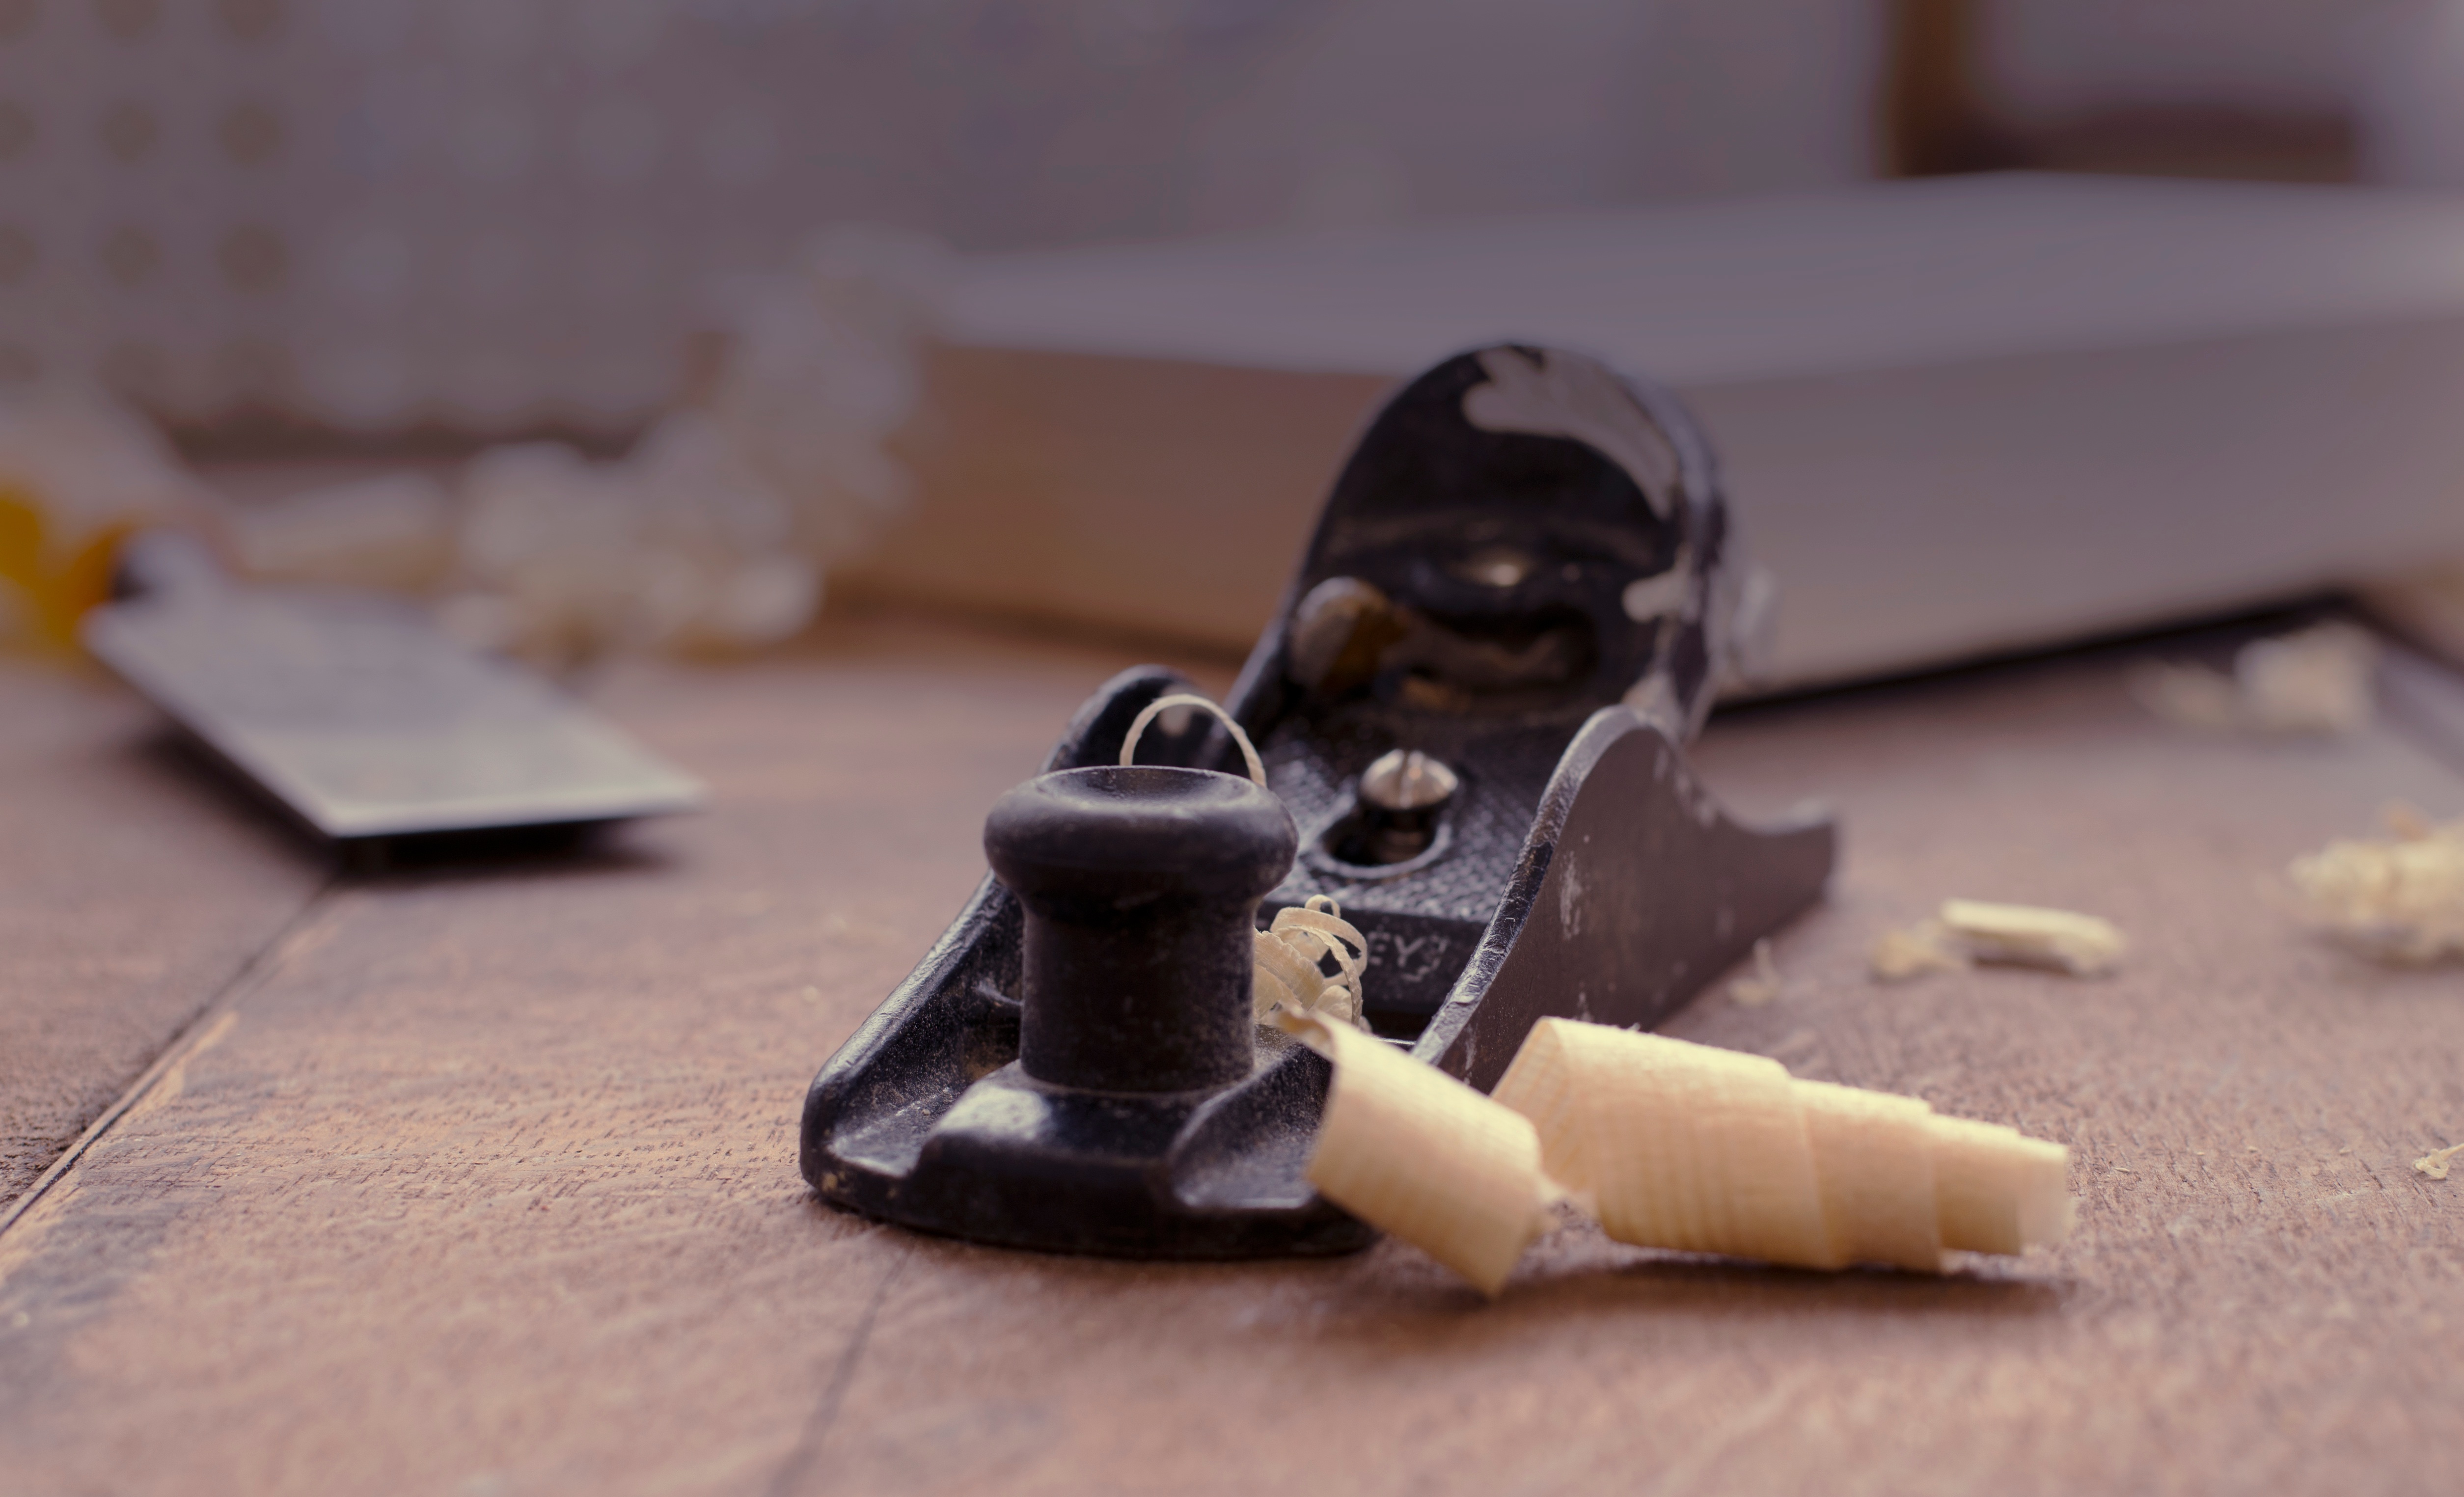
hand, tool, craft, toy, weapon, wood work, miniature, shaving, planer, gun, firearm